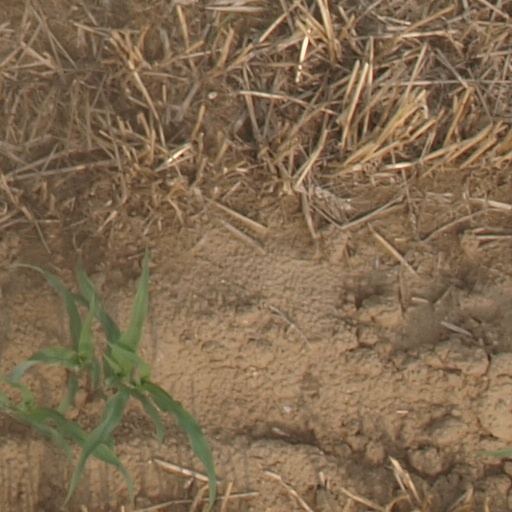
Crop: maize; corn